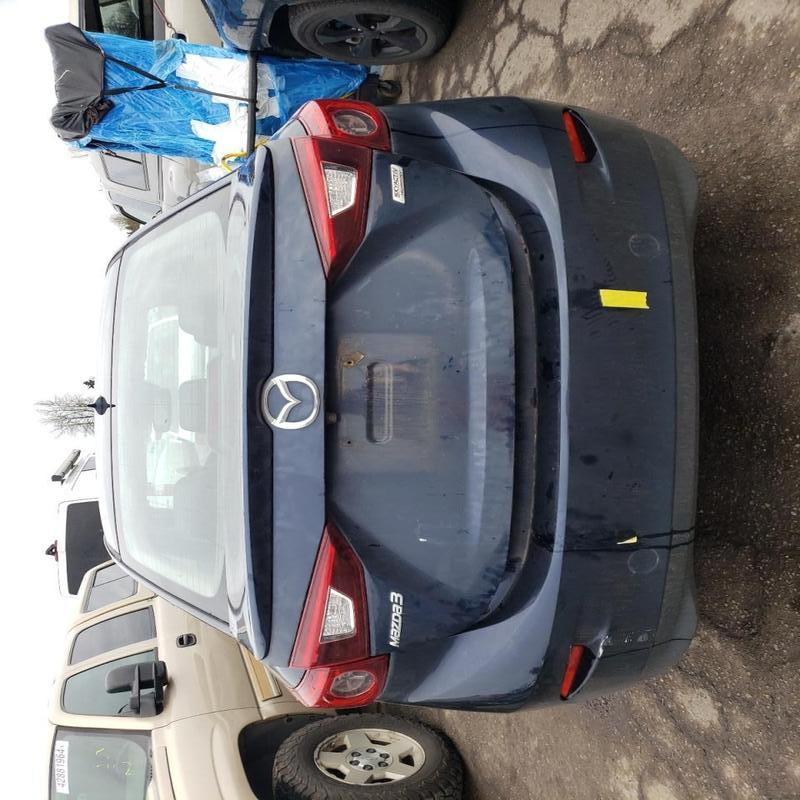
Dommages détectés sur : pare-choc arrière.
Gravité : mineur